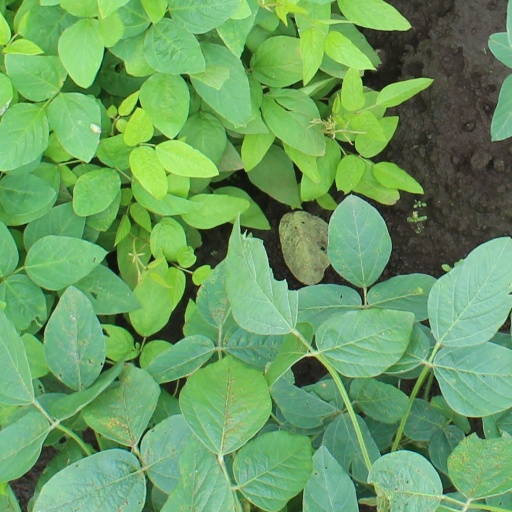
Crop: soybean